Midnight in the Garden of Good and Evil (film)

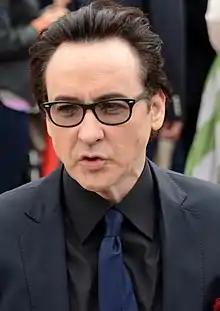
John Cusack played John Kelso, a writer from New York

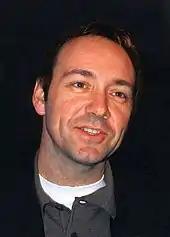
Kevin Spacey appeared as antiques dealer Jim Williams

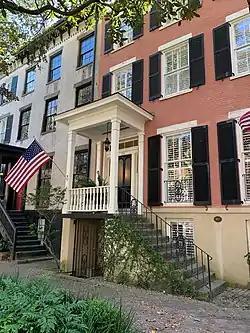
115 East Jones Street, built in 1853, was the venue for Joe Odom's party

Clint Eastwood permitted The Lady Chablis to ad-lib some of her lines, but had to rein her in on occasion. He gave her the nickname the "one-take wonder". "We kind of hit the script in a roundabout way," confirmed John Cusack. "[During filming] they put me up at the Holiday Inn," explained Chablis in 2011. "So I told Clint: 'Y'all forgot. I am the Doll. I do not stay at the Holiday Inn.' There was not enough room there for my luggage. And Clint apologized. He said, 'I can't believe they did that to you, Doll.' He was so wonderful."